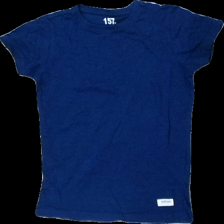
View: front
Type: T-shirt
Category: Children
Brand: Lager 157
Colors: Blue
Material: 100% cotton
Cut: Regular
Season: All
Damage location: middle left
Damage 2 location: bottom center
Damage 3 location: bottom left
Price range: 50-100
Recommended usage: Reuse
Description: blå t-shirt